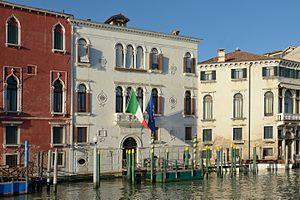
Le Palazzo Soranzo Piovene à Venise.